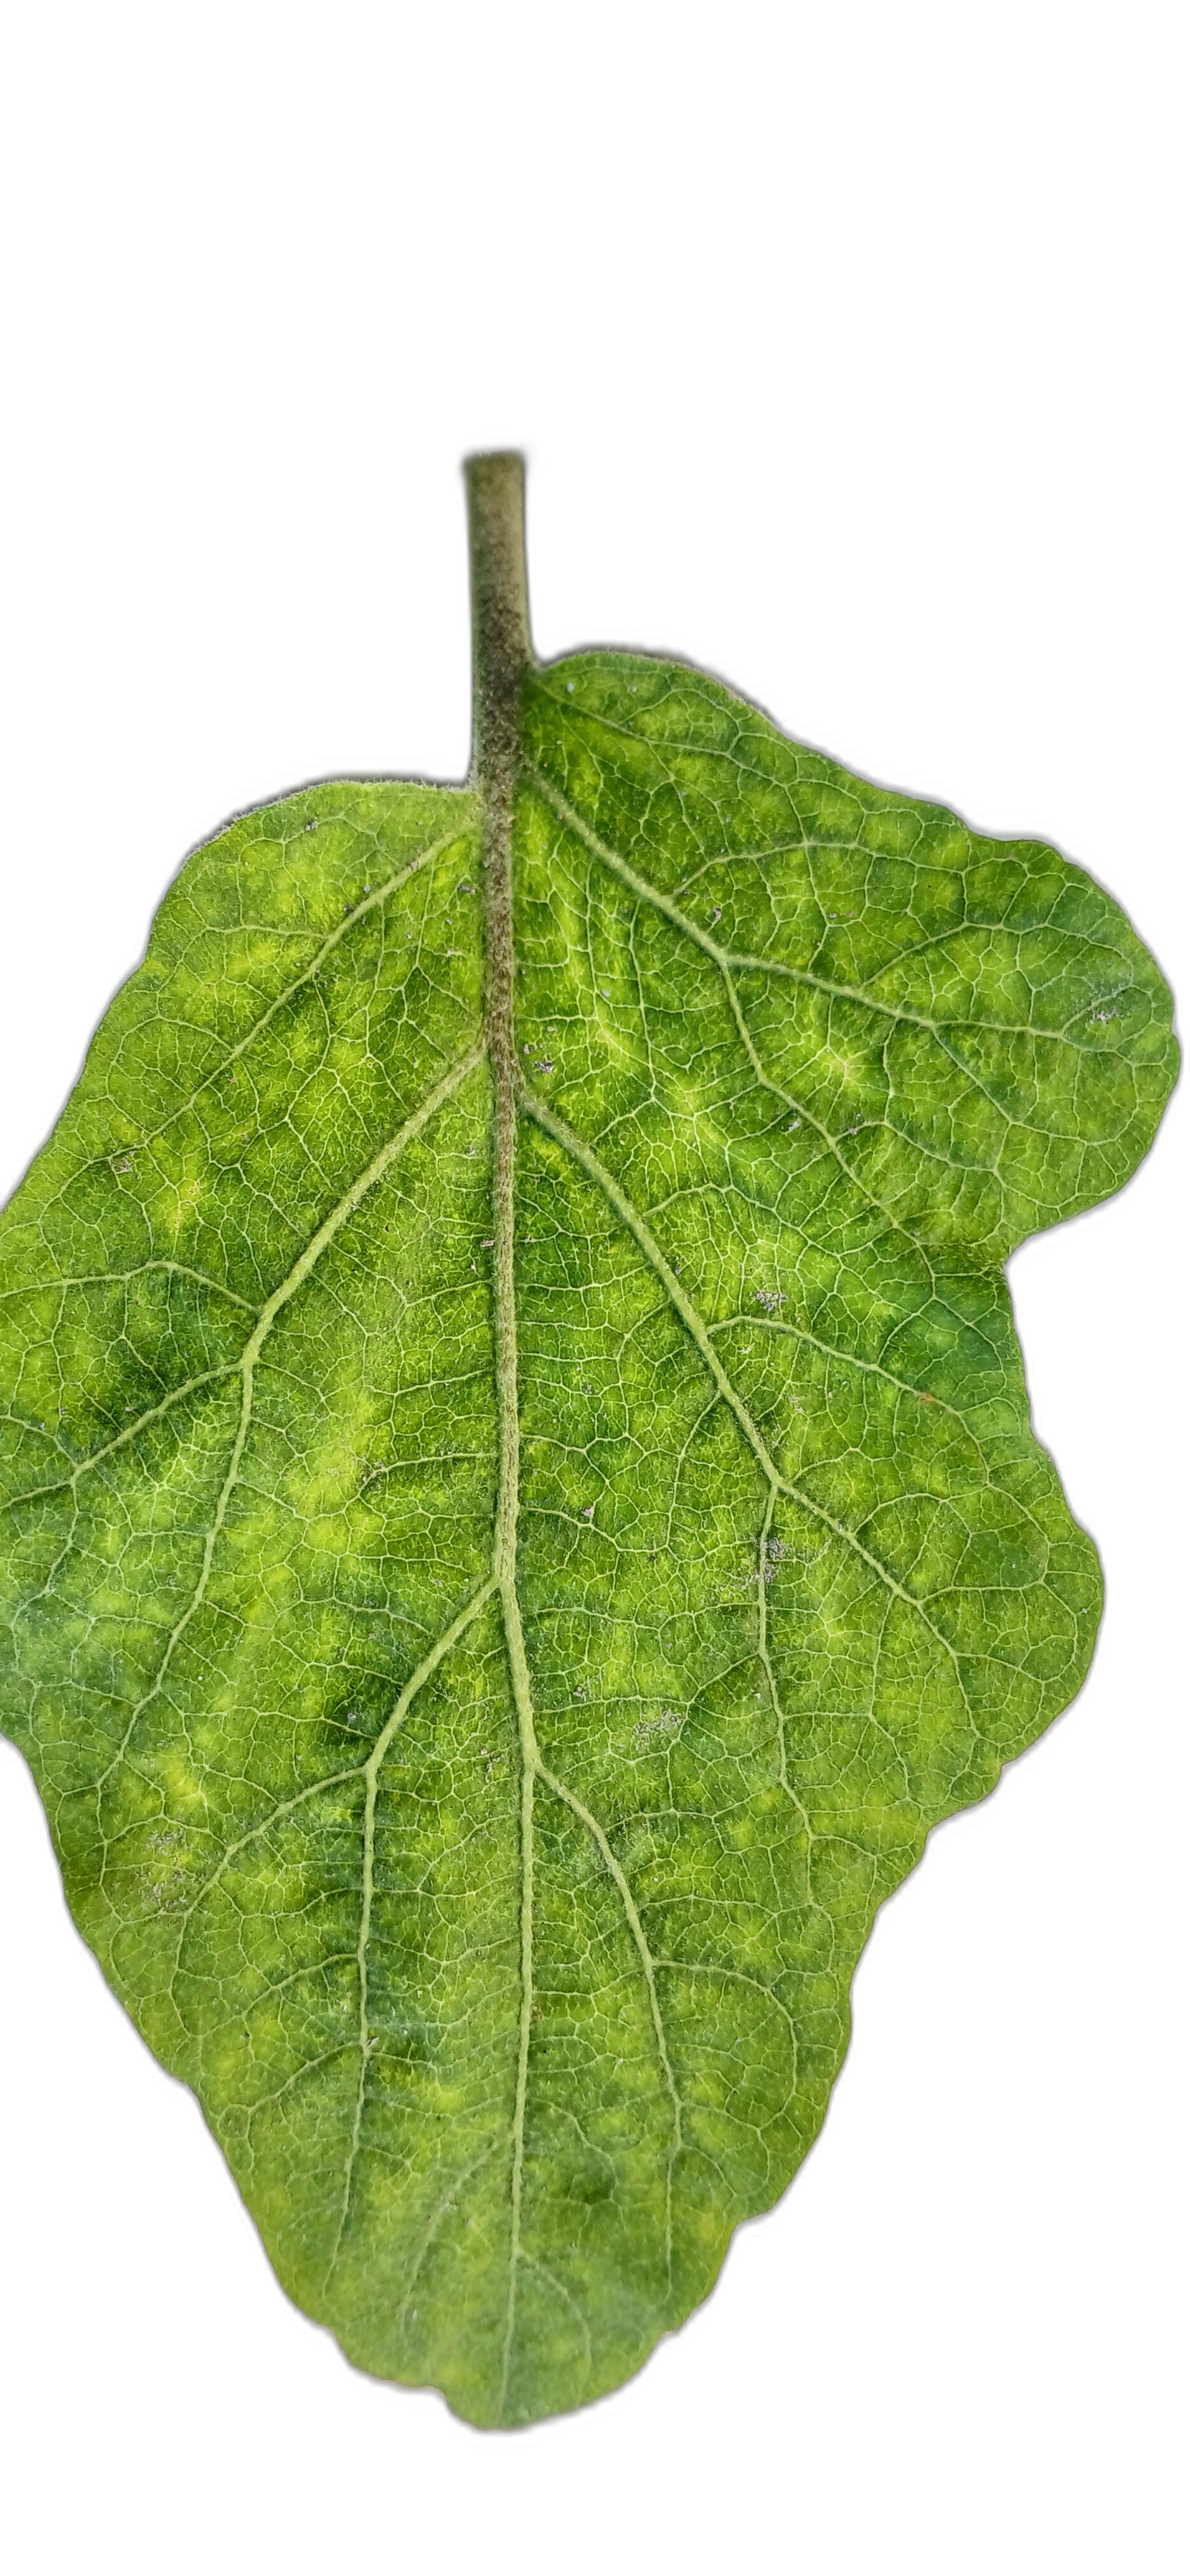
Label: Mosaic Virus Disease